Stefan Due Schmidt

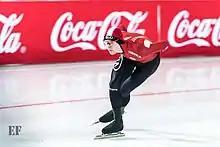
Schmidt in 2017.

Stefan Due Schmidt (born 28 August 1994) is a speed skater from Copenhagen. He had been an inline speed skater before switching to ice. He competed for Denmark at the 2018 Winter Olympics.